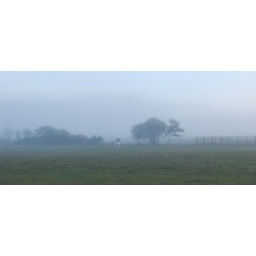
and a clear blue sky above !